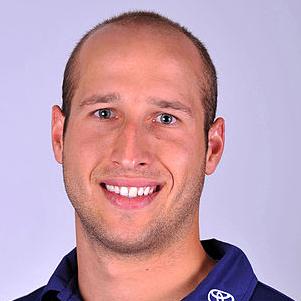
Age: 24